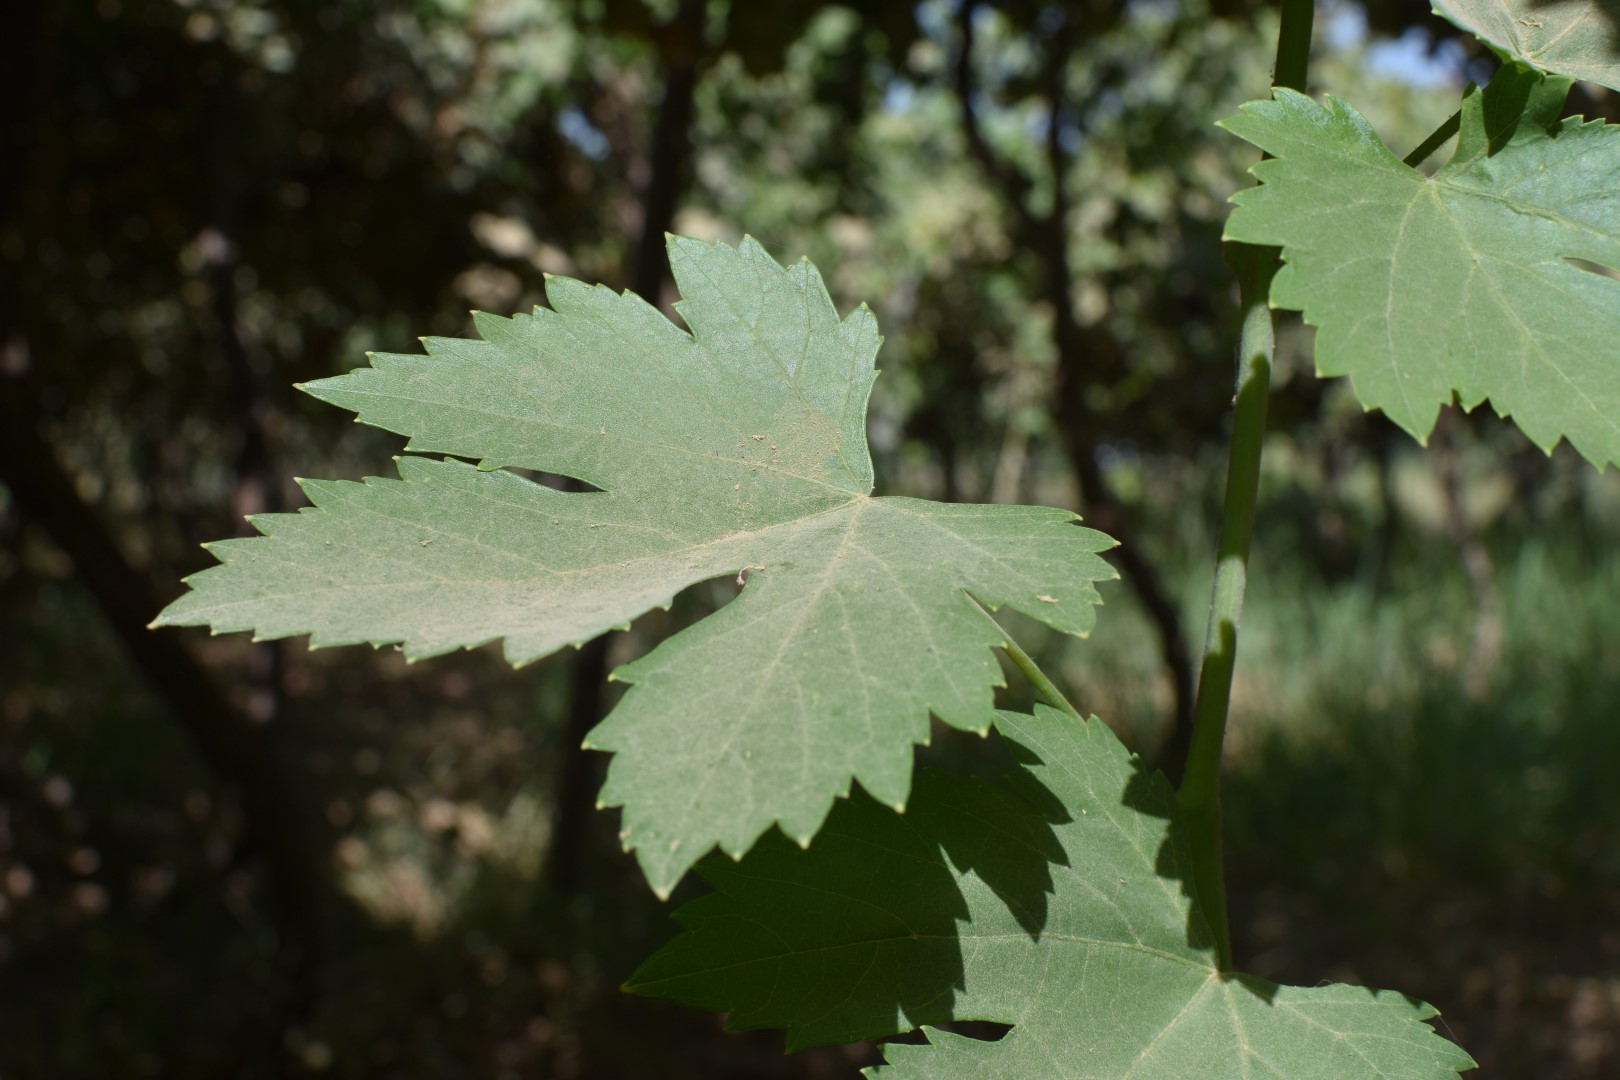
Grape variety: Halawani